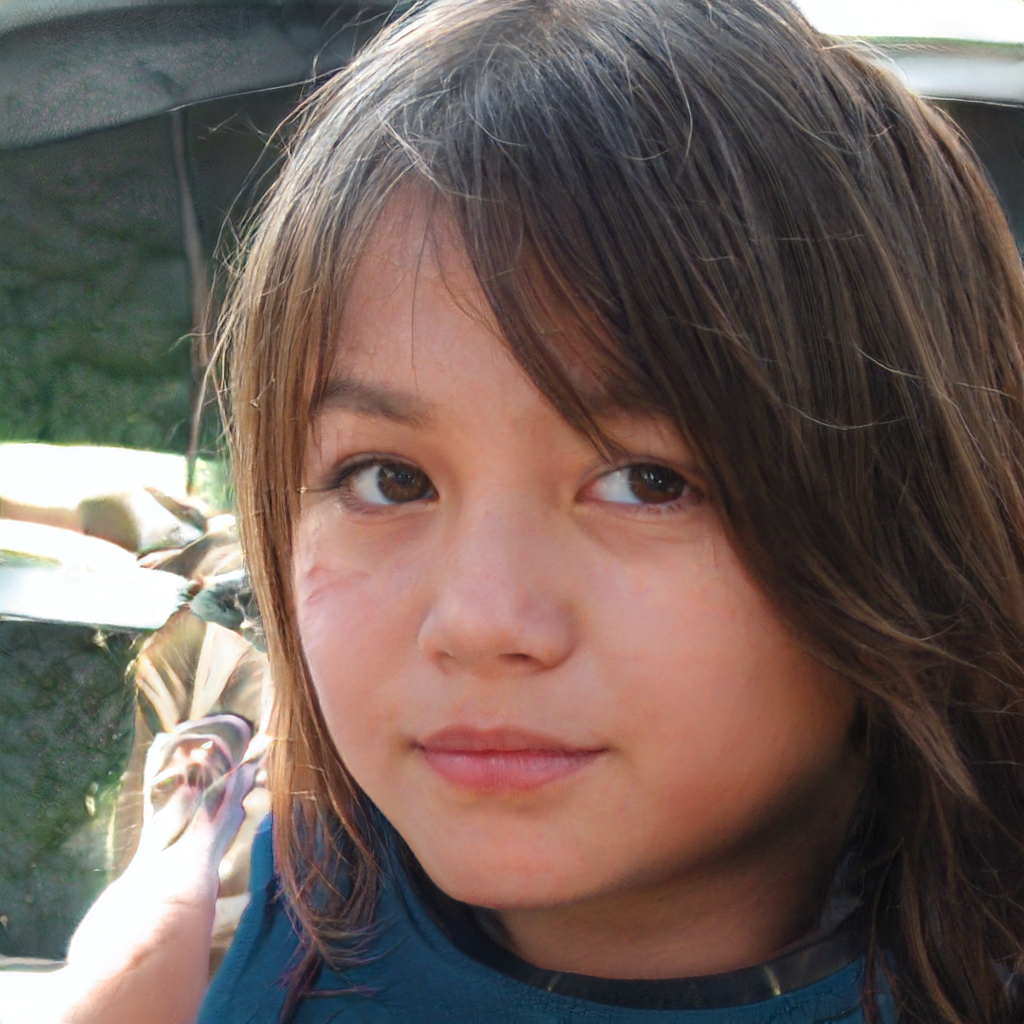
Label: Colored